Sidharth Shukla

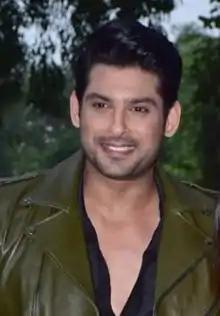
Sidharth Shukla in 2021

Sidharth Shukla (12 December 1980 – 2 September 2021) was an Indian actor, host and model who mostly appeared in Hindi television and films. He was known for his roles in "Balika Vadhu", "Broken But Beautiful 3," and "Dil Se Dil Tak". He was the winner of "Bigg Boss 13" and "". He hosted "Savdhaan India", and "India's Got Talent." He won the World's Best Model title in December 2005, beating 40 other participants from across Asia, Latin America, and Europe. He made his acting debut with a lead role in the 2008 show "Babul Ka Aangann Chootey Na". In 2014, Shukla made his Bollywood debut in a supporting role in "Humpty Sharma Ki Dulhania".